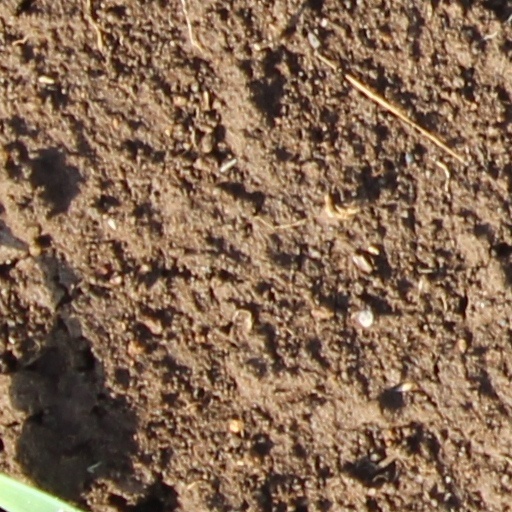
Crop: wheat